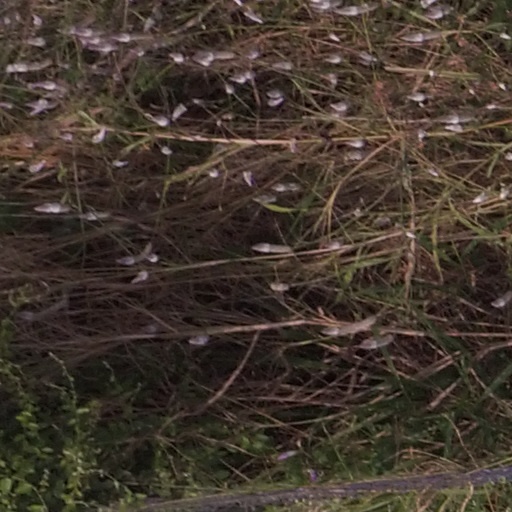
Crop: maize; corn